A Bit of Fry & Laurie

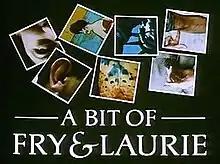
Title screen from the first series of "A Bit of Fry & Laurie"

A Bit of Fry & Laurie is a British sketch comedy television series written by and starring former Cambridge Footlights members Stephen Fry and Hugh Laurie, broadcast on both BBC1 and BBC2 between 1989 and 1995. It ran for four series with 26 episodes, including a 36-minute pilot episode in 1987.